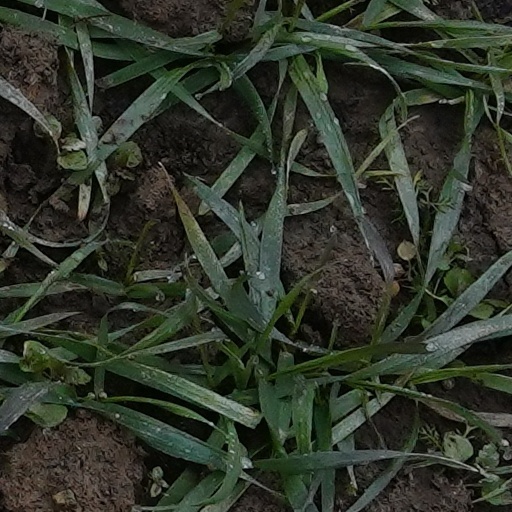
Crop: wheat